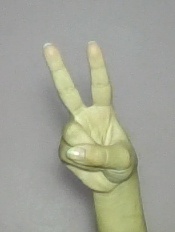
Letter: taa